Espresso (processor)

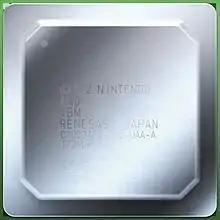
An illustration of the Wii U MCM with heat spreader. The markings indicate that it is designed by Nintendo, and its components are made by AMD, IBM and Renesas. It also says that it was assembled in Japan, the 26th week of 2012.

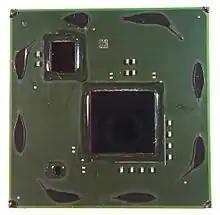
Wii U MCM without heat spreader. Espresso is the black rectangle in the top left.

IBM and Nintendo have revealed that the Espresso processor is a PowerPC-based microprocessor with three cores on a single chip to reduce power consumption and increase speed. The CPU and the graphics processor are placed on a single substrate as a multi-chip module (MCM) to reduce complexity, increase the communication speed between the chips, further reduce power consumption, and reduce cost and space required. The two chips were assembled to the complete MCM by Renesas in Japan. Espresso itself was manufactured by IBM in its 300 mm plant in East Fishkill, New York, using 45 nm SOI-technology and embedded DRAM (eDRAM) for caches.